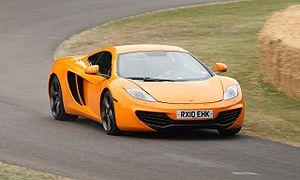
La McLaren MP4-12C est une supercar conçue par le constructeur automobile britannique McLaren Automotive, filiale du McLaren Technology Group. Elle marque le retour de la marque sur le marché des automobiles de route, treize ans après la fin de la production de la McLaren F1. La MP4-12C est commercialisée de 2011 à avril 2014 ; McLaren ayant annoncé la fin de la production et son remplacement par la McLaren 650 S.